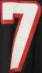
Number: 7